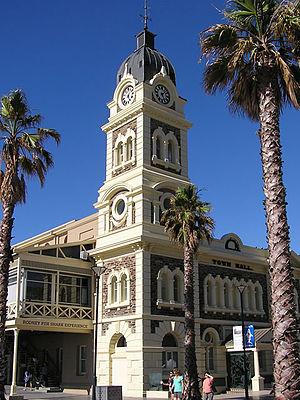
Glenelg est une banlieue populaire en bord de mer d'Adélaïde en Australie-Méridionale, à 9 km du centre ville. Au recensement de 2011, Glenelg a une population de 3 448 habitants et une superficie de 0,88 km². Elle fait partie de la ville de Holdfast Bay. Glenelg est devenu une destination touristique populaire en raison de sa plage et de nombreuses attractions, plusieurs hôtels et des dizaines de restaurants.